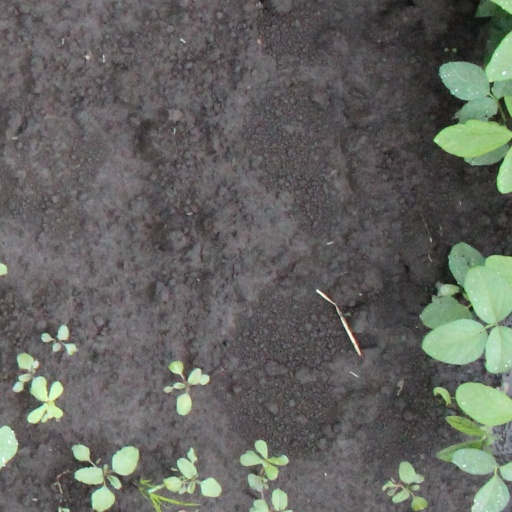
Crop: soybean